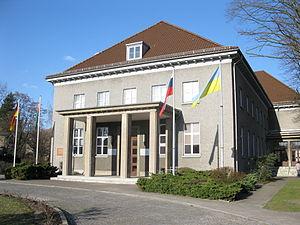
Berlin-Karlshorst [ˈkaʁlsˌhɔʁst] est un quartier de l'est de Berlin, capitale d'Allemagne, faisant partie de l'arrondissement de Lichtenberg. Avant une réforme de l'administration de 2001, il faisait partie du district de Lichtenberg. Le quartier est bien connu pour le musée germano-russe, le lieu de signature de la capitulation des forces allemandes le 9 mai 1945.